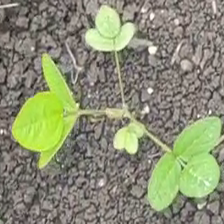
Weed species: Asian_Pigeonwings_(Clitoria Ternatea)